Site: brandenburg
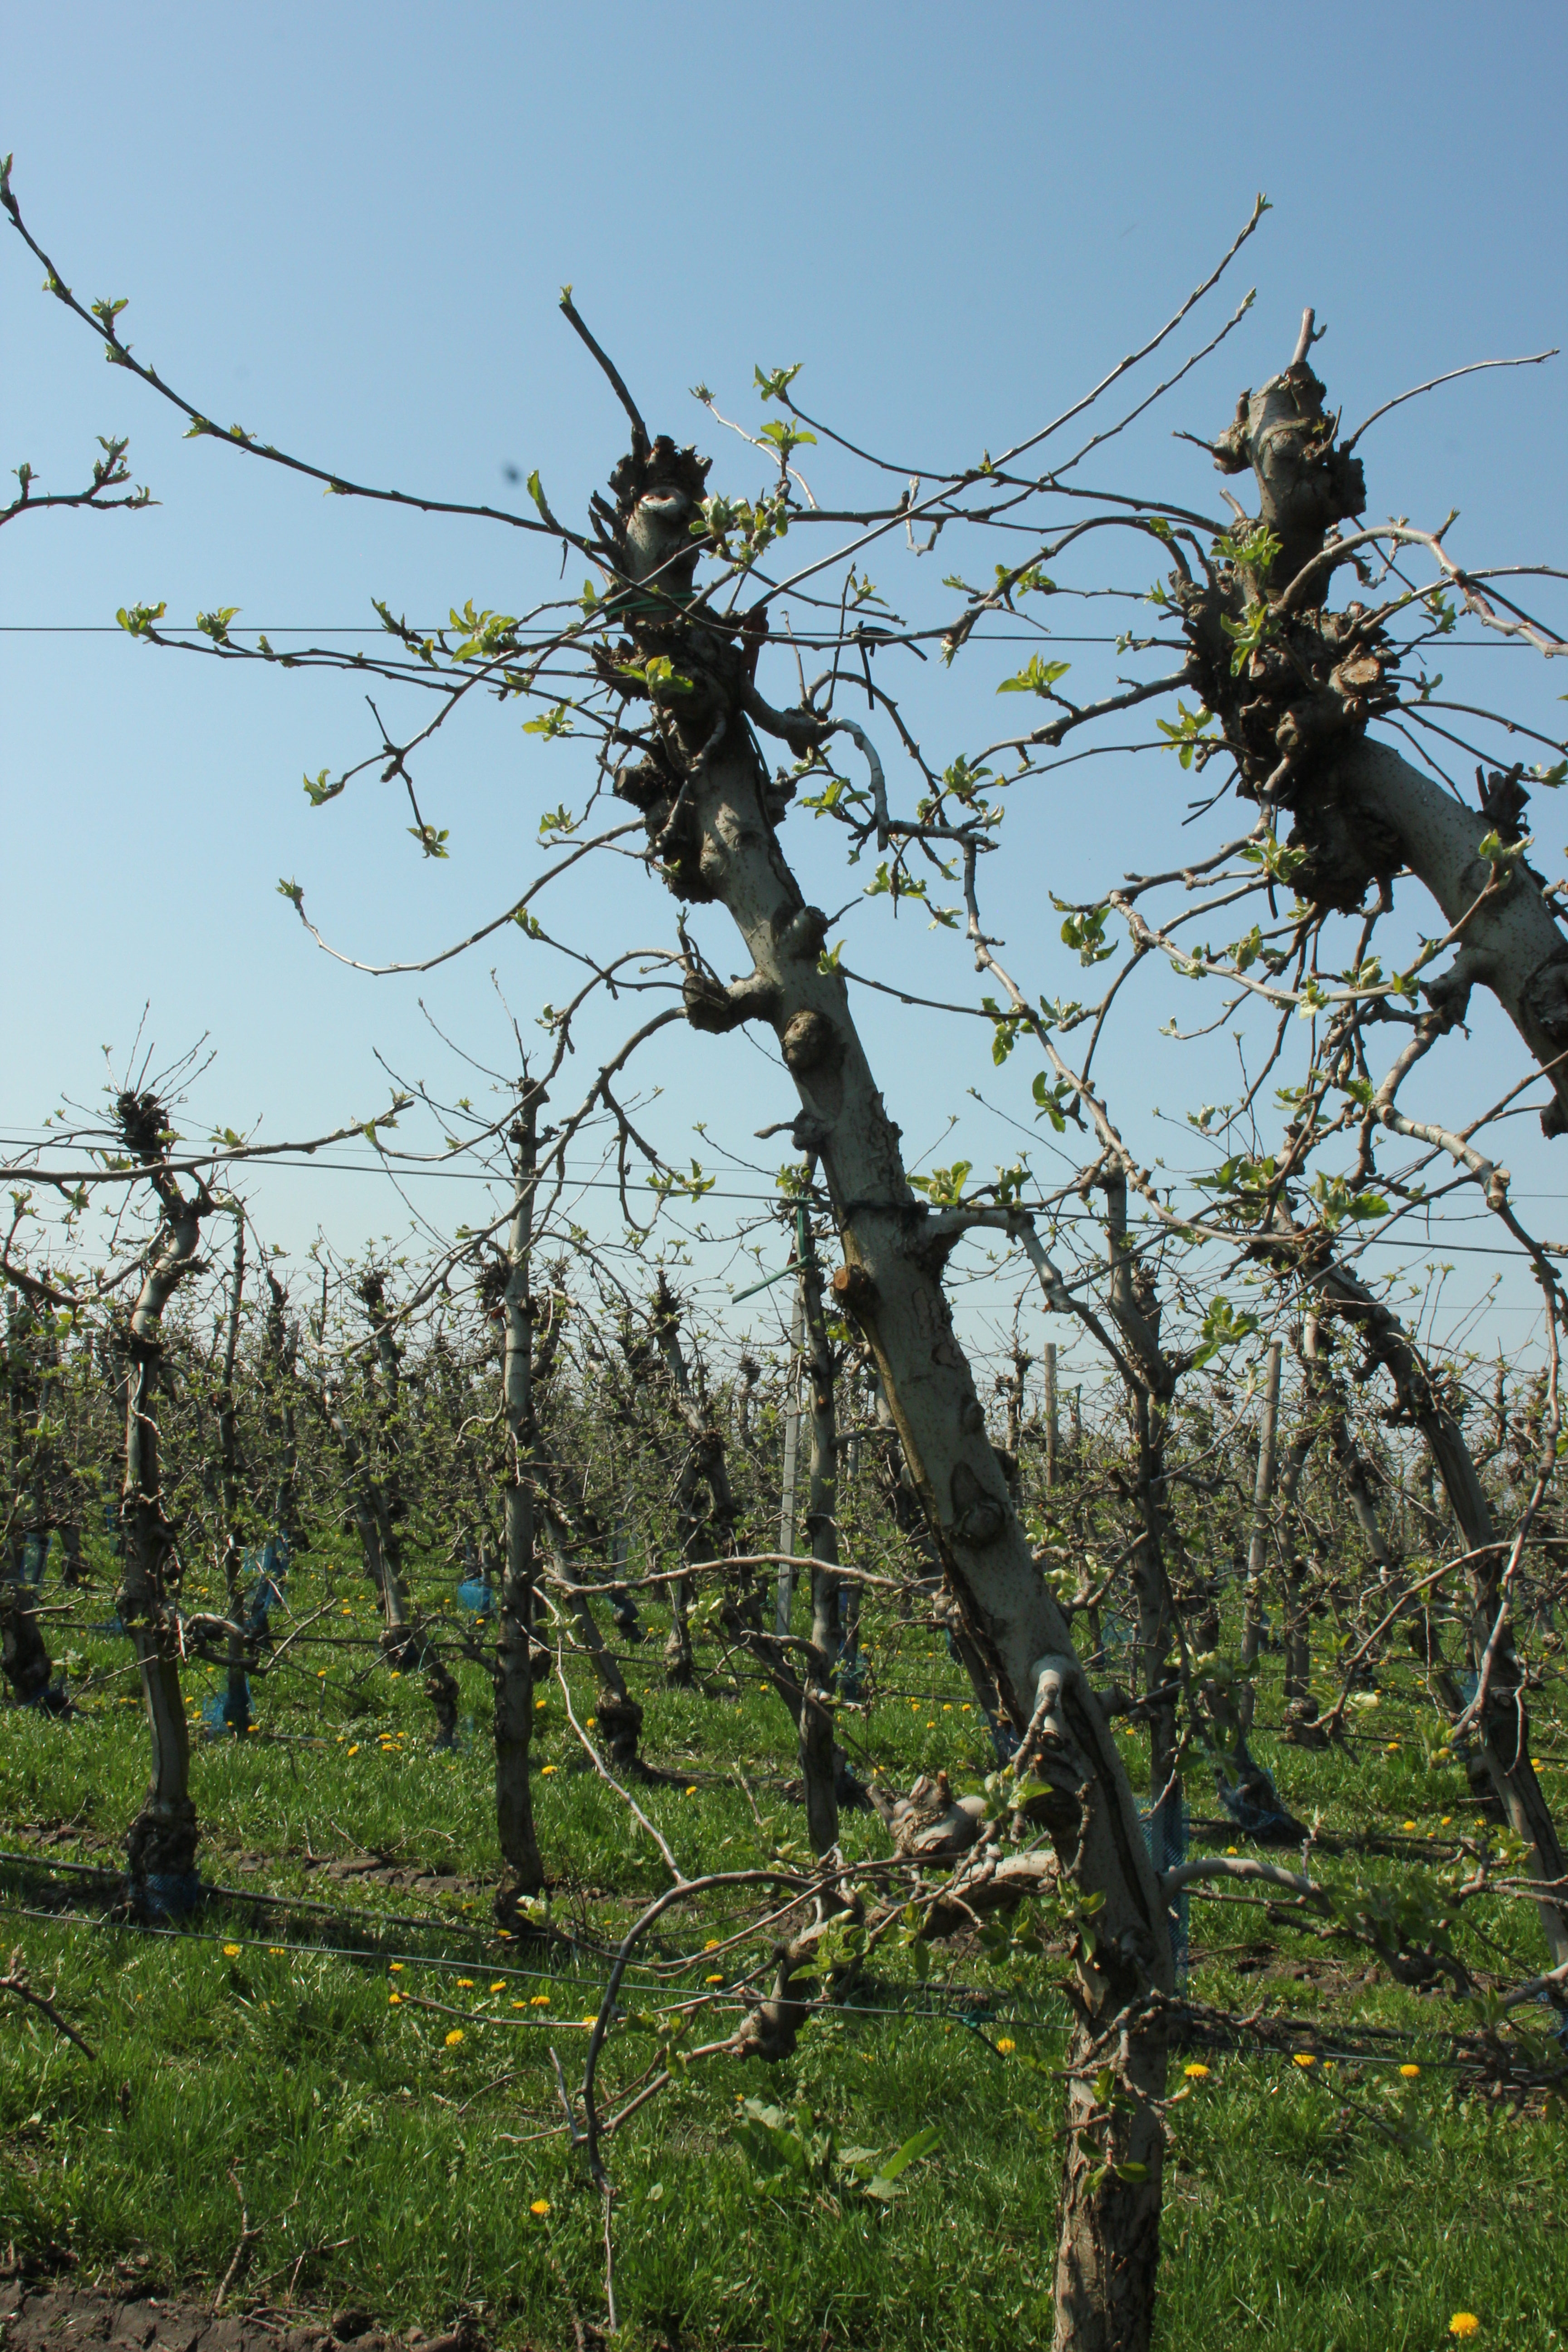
Growth stage (BBCH 56): Inflorescence emergence